Military history of Cuba

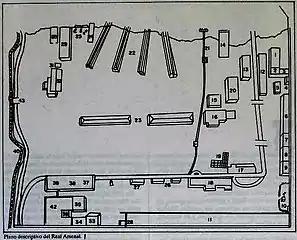
Diagram of the Royal Shipyard of Havana, . The shipyard and other vital military infrastructure in Cuba made it a target for attack during the Anglo-Spanish War of 1762–1763.

In July 1741, British forces seized Guantánamo Bay largely unopposed, in preparation for their attack on Santiago de Cuba. British attempts to invade Cuba from the bay failed, and its forces were withdrawn from Guantánamo by December. Spain's military situation in the Caribbean improved as the failed British attacks on Guantánamo and Panama had effectively weakened the British position in the region, and the subsumption of the conflict into the wider War of the Austrian Succession had shifted British focus to Europe. From 1741 to 1748, the Havana squadron's primary responsibility was the protection of the Spanish treasure fleet that sailed from Havana, with the defence of the Cuban coast and harassment of British privateers and illicit traders being a secondary concern. Although the Havana squadron had rarely left its port after 1741, it had effectively become a fleet in being, threatening British convoys in the Straits of Florida and preventing any potential offensive operations against the French colony of Saint-Domingue.